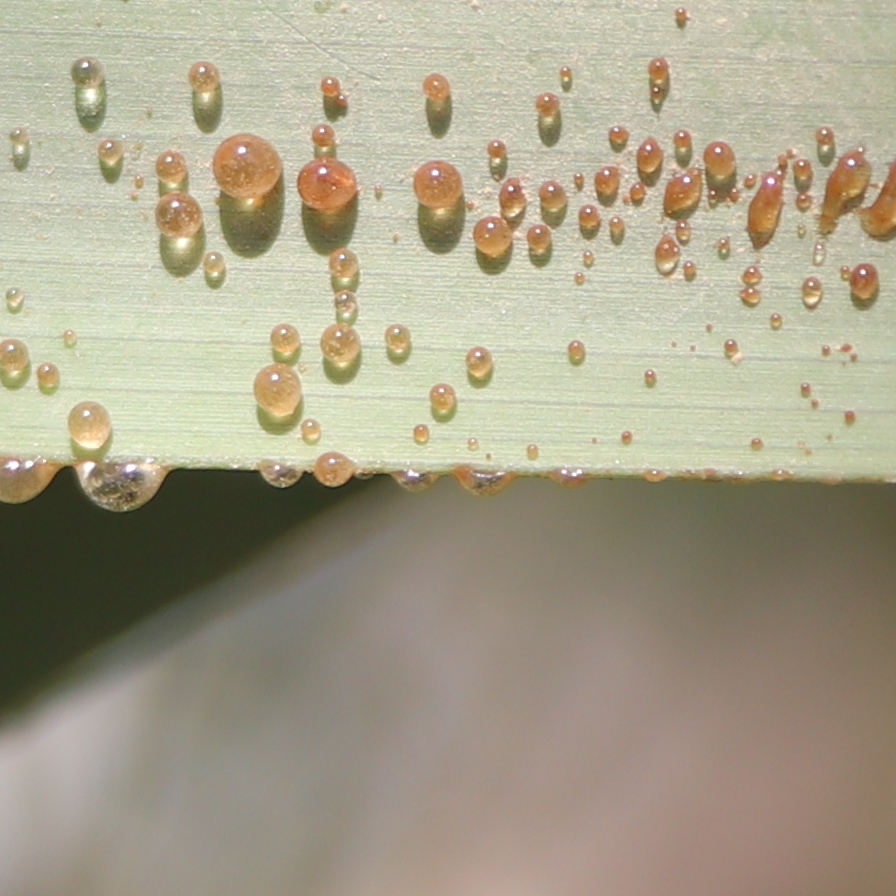
Label: Honey